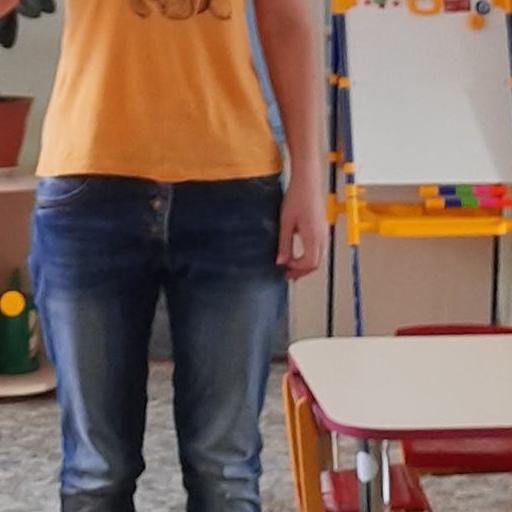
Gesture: no_gesture